Kirsty Lamb

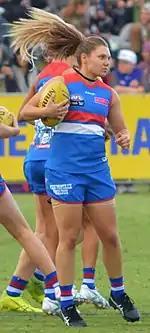
Lamb with the Western Bulldogs during the 2017 AFLW season

Lamb was drafted by the Western Bulldogs with their 18th selection and 138th overall in the 2016 AFL Women's draft. She made her debut in the 32-point win against at VU Whitten Oval in the opening round of the 2017 season. Following the match, she accepted a one-game suspension by pleading guilty to engaging in rough conduct against Akec Makur Chuot.